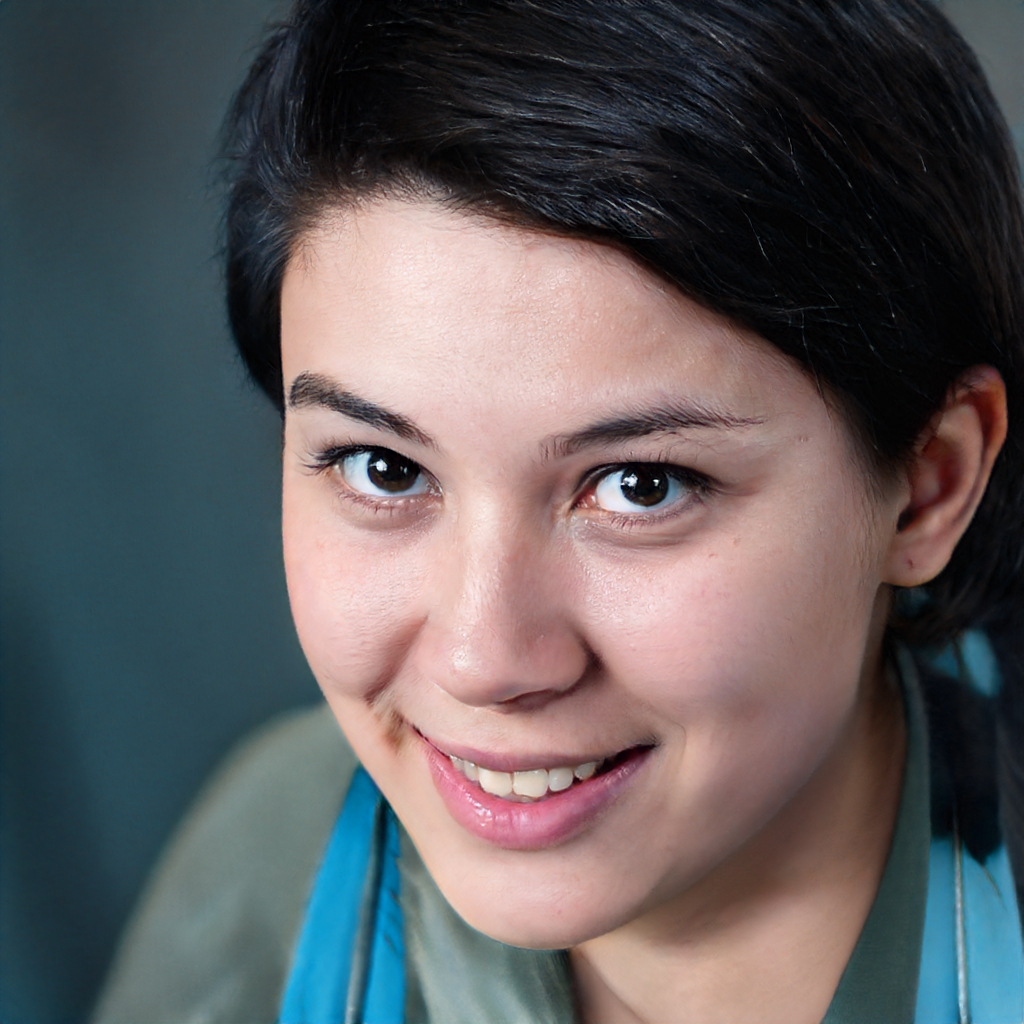
Gender: Female